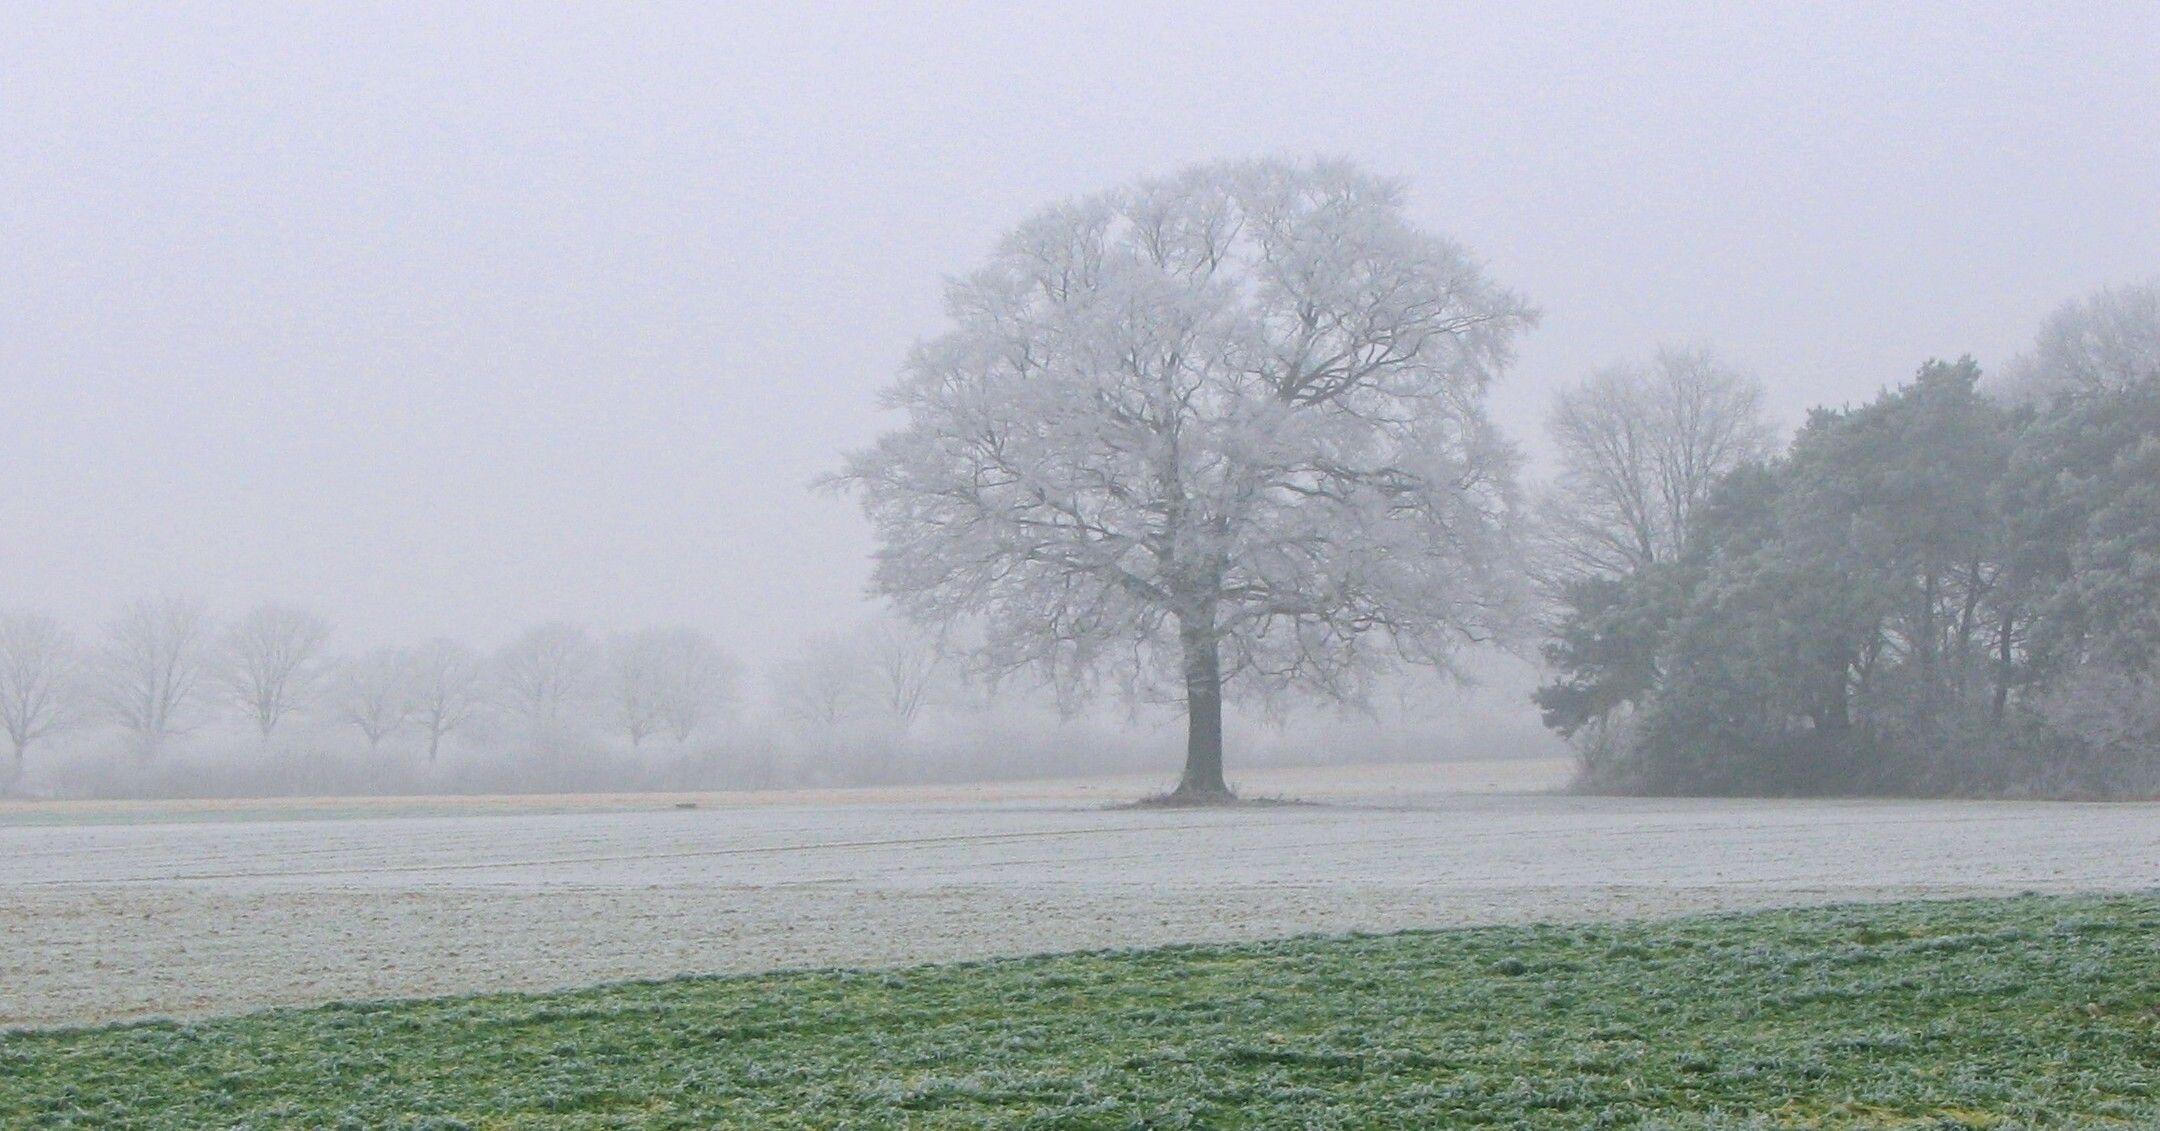
landscape, tree, nature, forest, snow, cold, winter, fog, mist, field, morning, frost, ice, autumn, weather, haze, season, trees, away, wintry, hoarfrost, freezing, drizzle, winter trees, atmospheric phenomenon